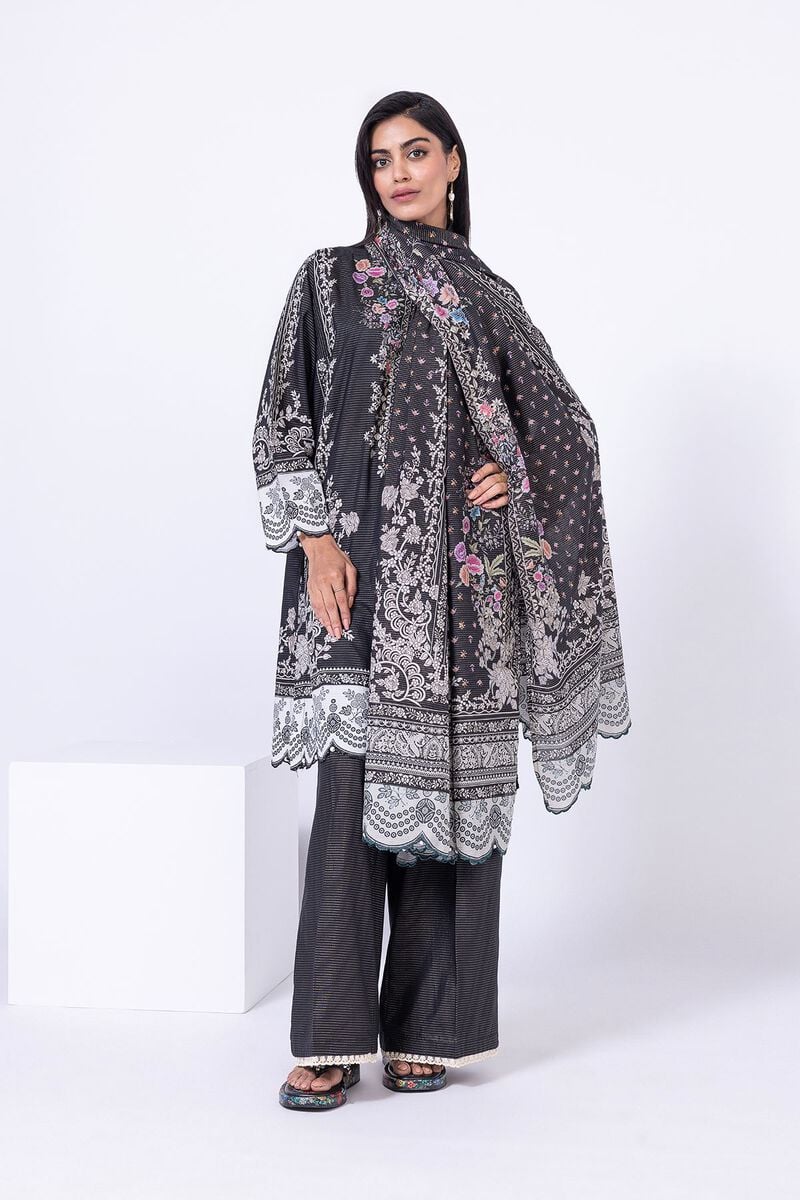
black multi embroidered salwar suit